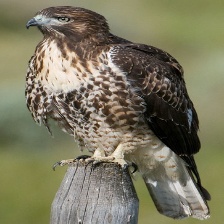
Species: RED TAILED HAWK
Scientific name: BUTEO JAMAICENSIS